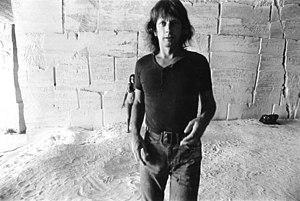
Will McBride est un photographe de reportage et d'art américain. Il est aussi illustrateur, peintre et sculpteur.